Gweagal

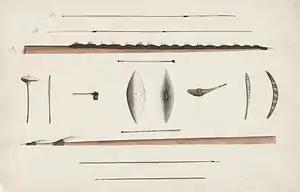
Aboriginal hunting implements and weapons

The Gweagal are the traditional owners of the white clay pits in their territory, which are considered sacred. Historically clay was used to line the base of their canoes so they could light fires, and also as a white body paint, (as witnessed by Captain James Cook). Colour was added to the clay using berries, which produced a brightly coloured paint that was used in ceremonies. It was also eaten as a medicine, an antacid. Geebungs and other local berries were mixed in the clay.